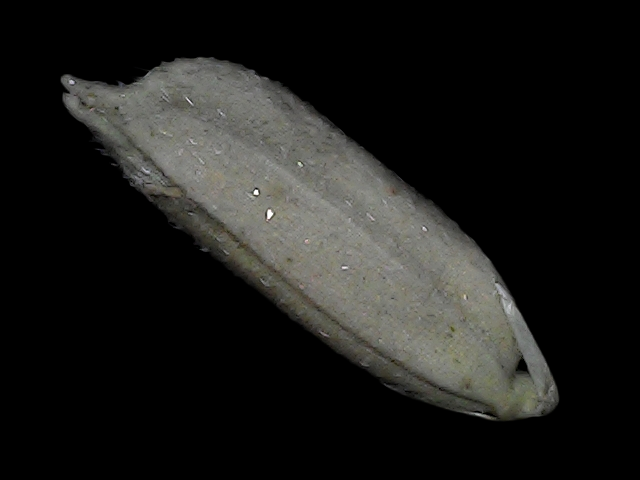
Rice variety: Bd79